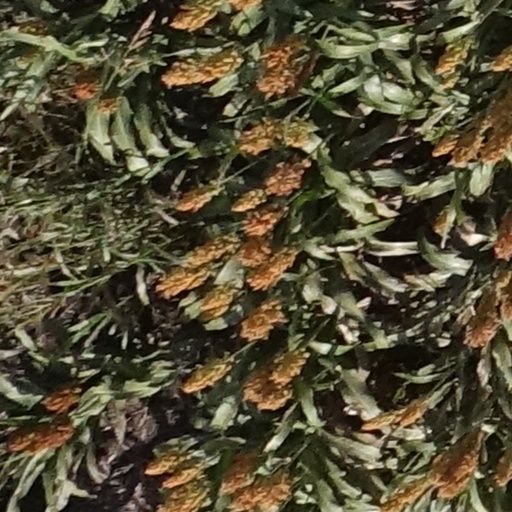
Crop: sorghum